Wootton Rivers

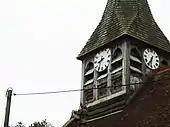
Bell-turret and clock faces

The Church of England parish church of St Andrew stands towards the south of the village, and is built in flint and sarsen with limestone dressings. The mid 14th century building was thoroughly restored in 1861 by G. E. Street, and was designated as Grade II* listed in 1964.